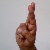
The image shows a hand gesture representing the letter 'R' in Indian Sign Language.